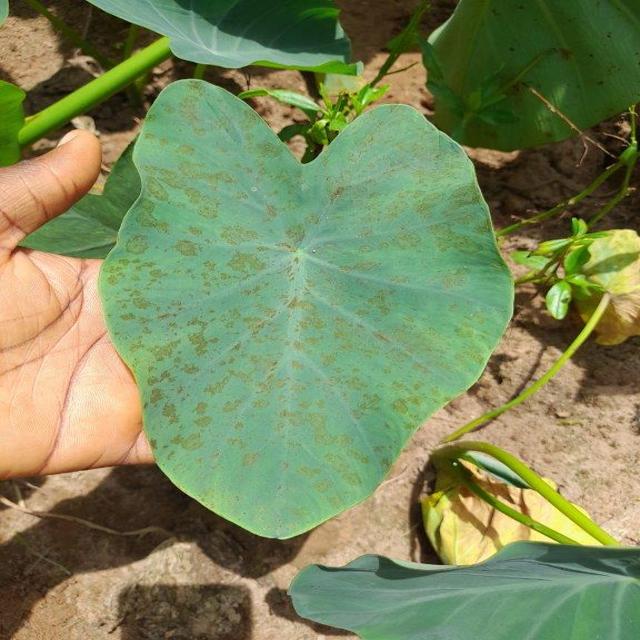
Label: Early_Blight